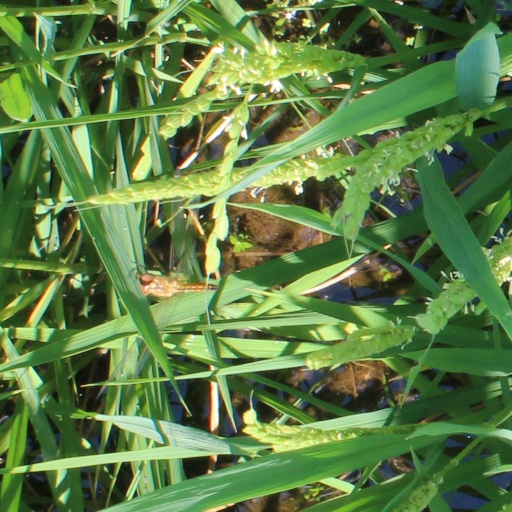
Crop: rice